Walter Samuel

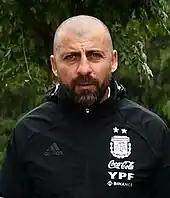
Samuel as assistant manager of Argentina, 2022

In August 2019, Samuel enrolled in the UEFA Pro Licence courses at Coverciano.